Answer in natural language. Considering the relative positions, where is dark wooden bed frame with slats with respect to sleek black flatscreen smart tv? Choose between the following options: below or above
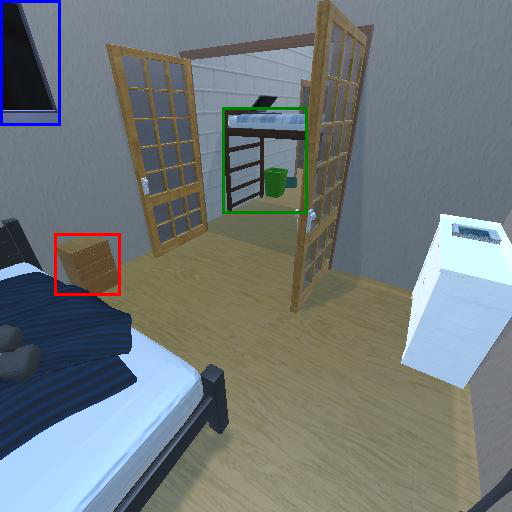
<answer>above</answer>